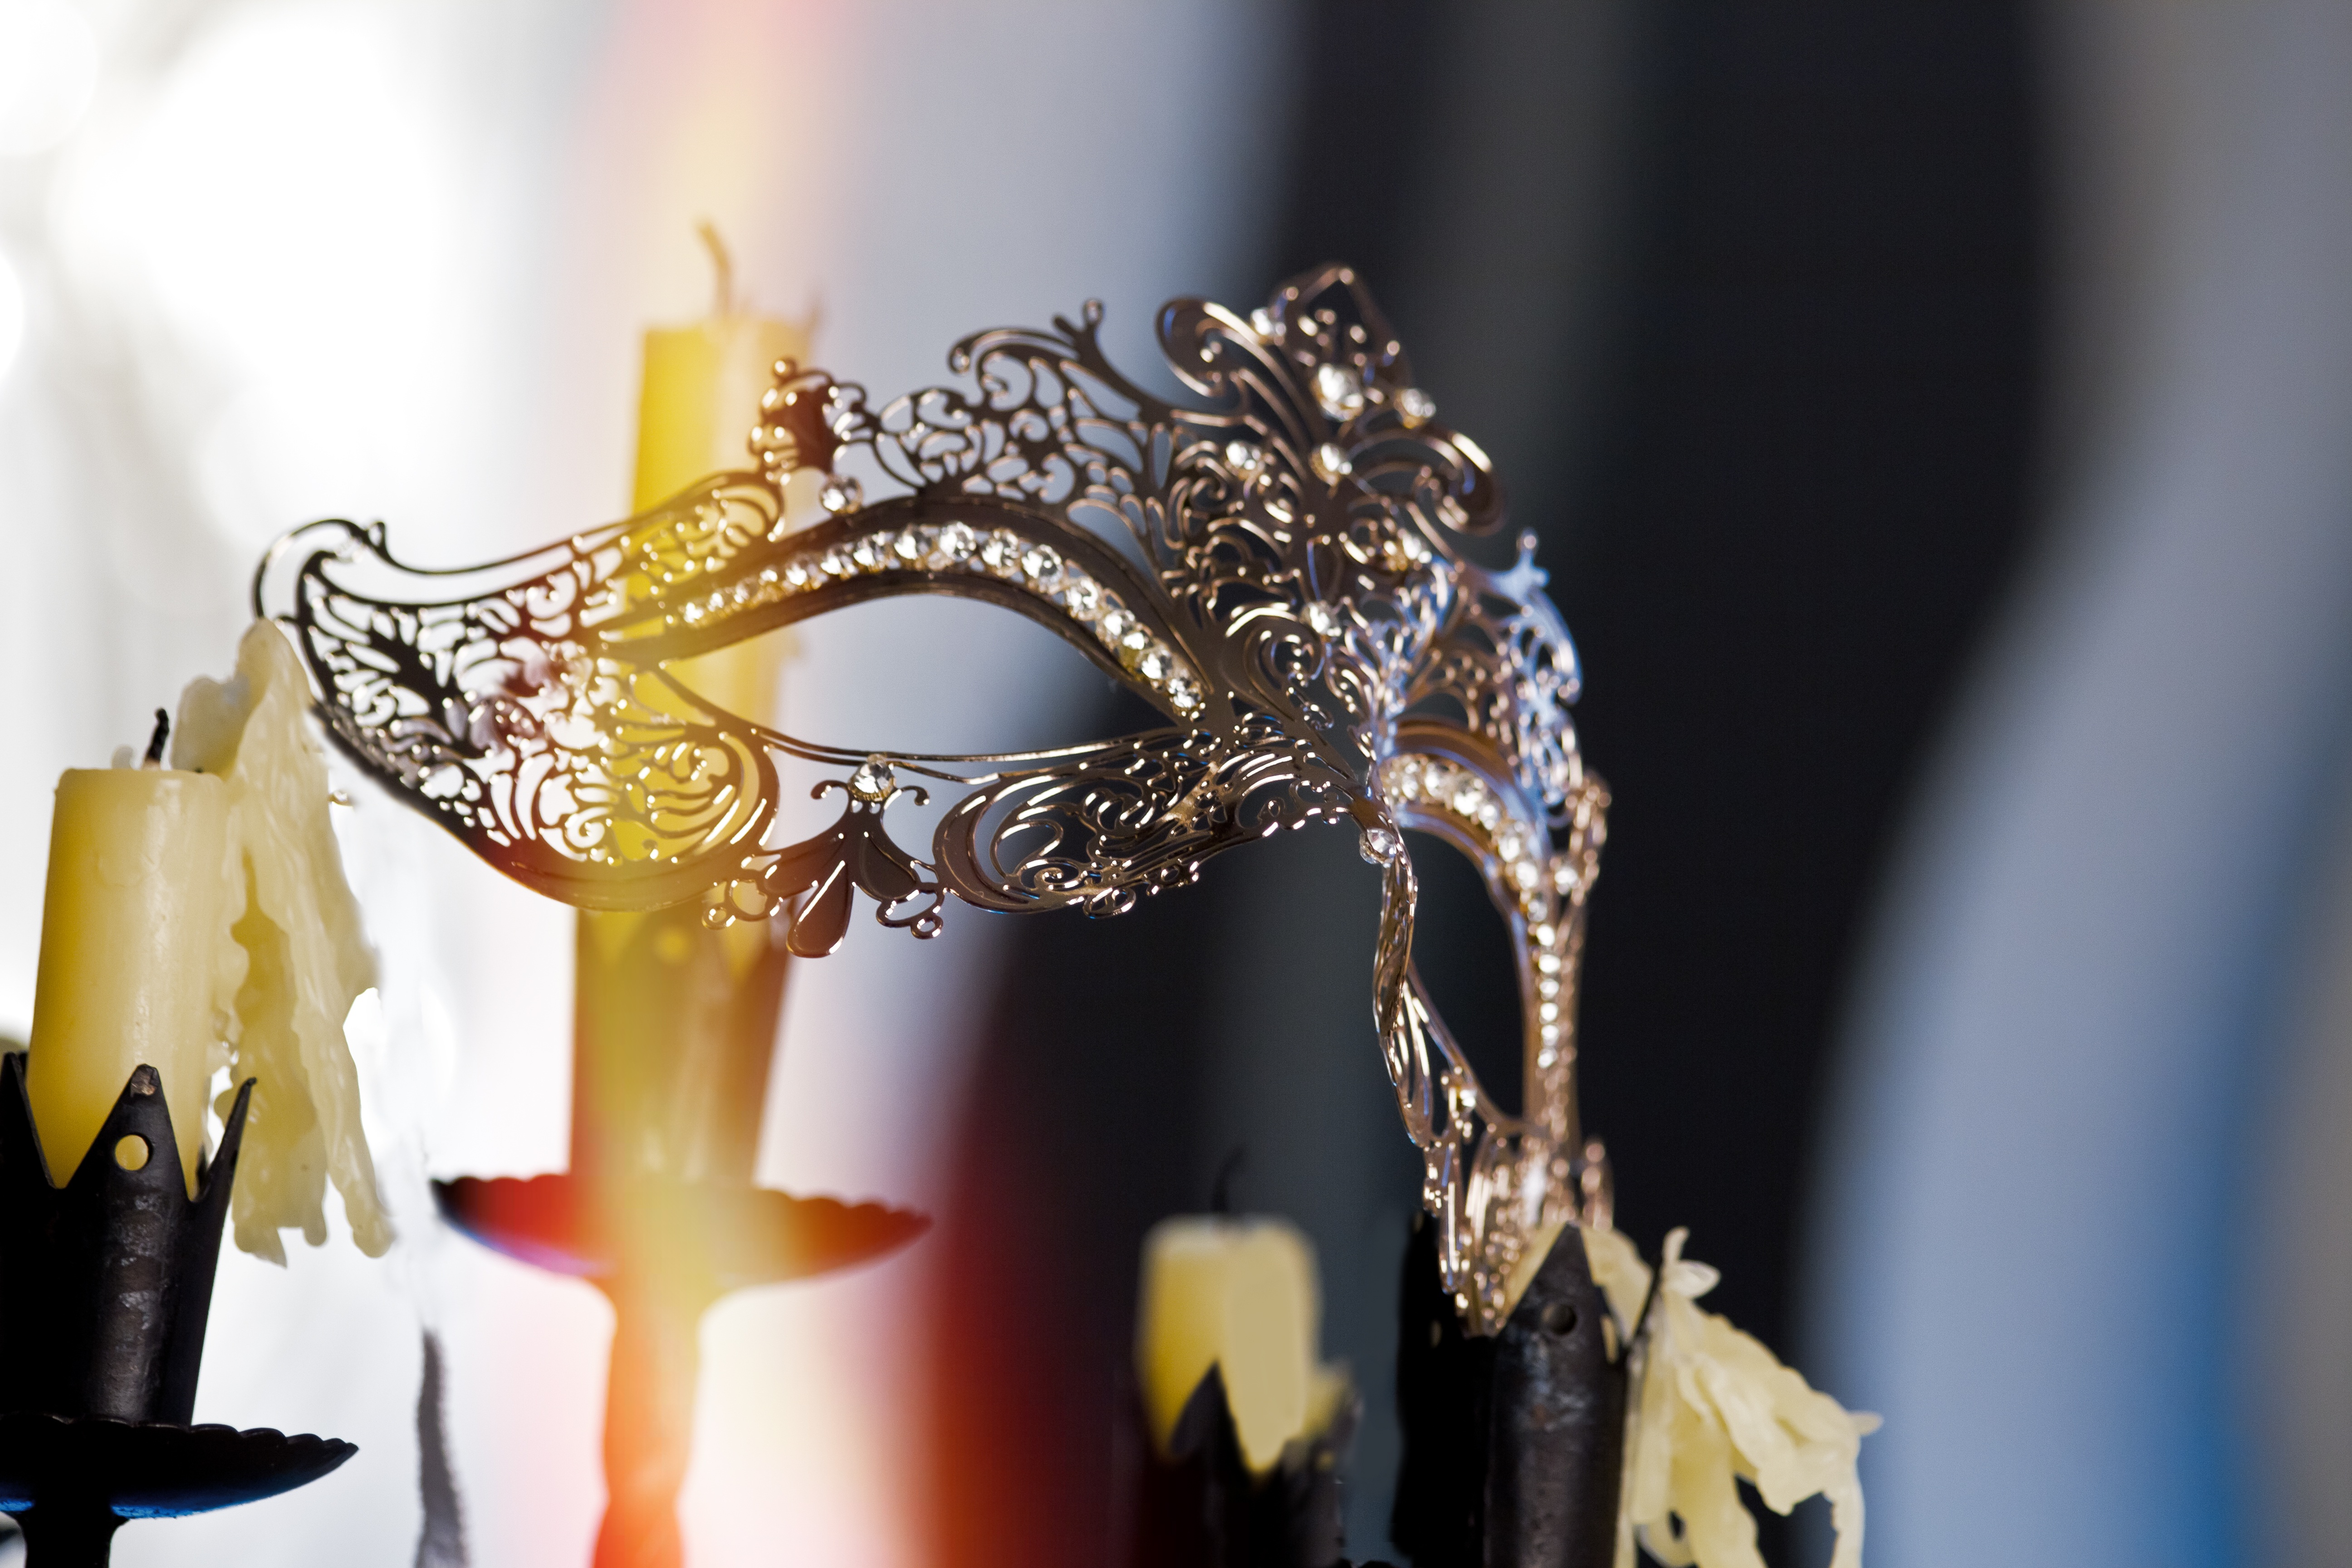
light, atmosphere, decoration, flame, fire, romance, romantic, clothing, christmas, heat, burn, close up, advent, lights, mask, candles, contemplative, bright, wick, mood, candlelight, wax candle, wax, macro photography